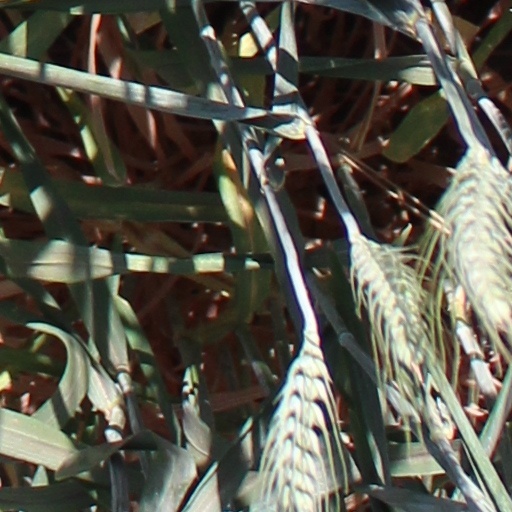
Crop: wheat